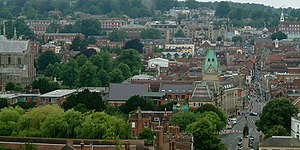
Winchester
Baggrund af Winchester centrum
Winchester er en by nær grænsen mellem det sydvestlige og sydøstlige England med ca. 111.000 indbyggere. Den er sæde for Winchester kommune og administrativt centrum for Hampshire. Winchester var hovedstad for kongedømmet Wessex og hovedstad for England i det 10. og 11. århundrede.